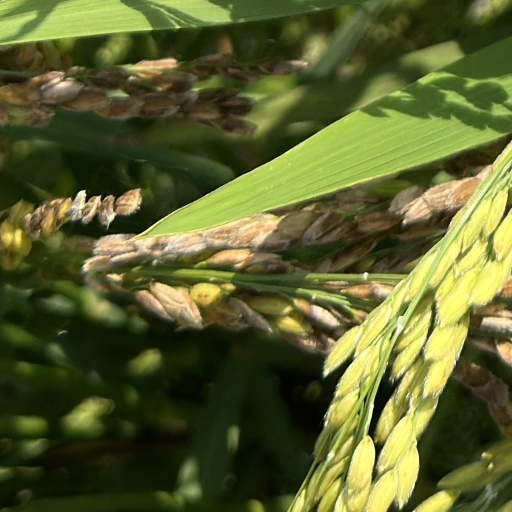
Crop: rice